Bad Hersfeld station

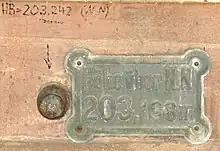
Geodetic height benchmarks from 1883

Rowald took the Romanesque style elements from the architecture of existing medieval buildings in the old town of Hersfeld, for example from the ruins of the Romanesque abbey, without copying their individual elements (Gelnhausen station, which was also designed by Rowald, has a similar design). Rowald drew heavily on the Romanesque style in the shape of the window on the ground floor, the window frames with their half-columns and capitals and the arched windows in the gables. The tops of the gable are adorned with finials; these are borrowed from Gothic architecture.